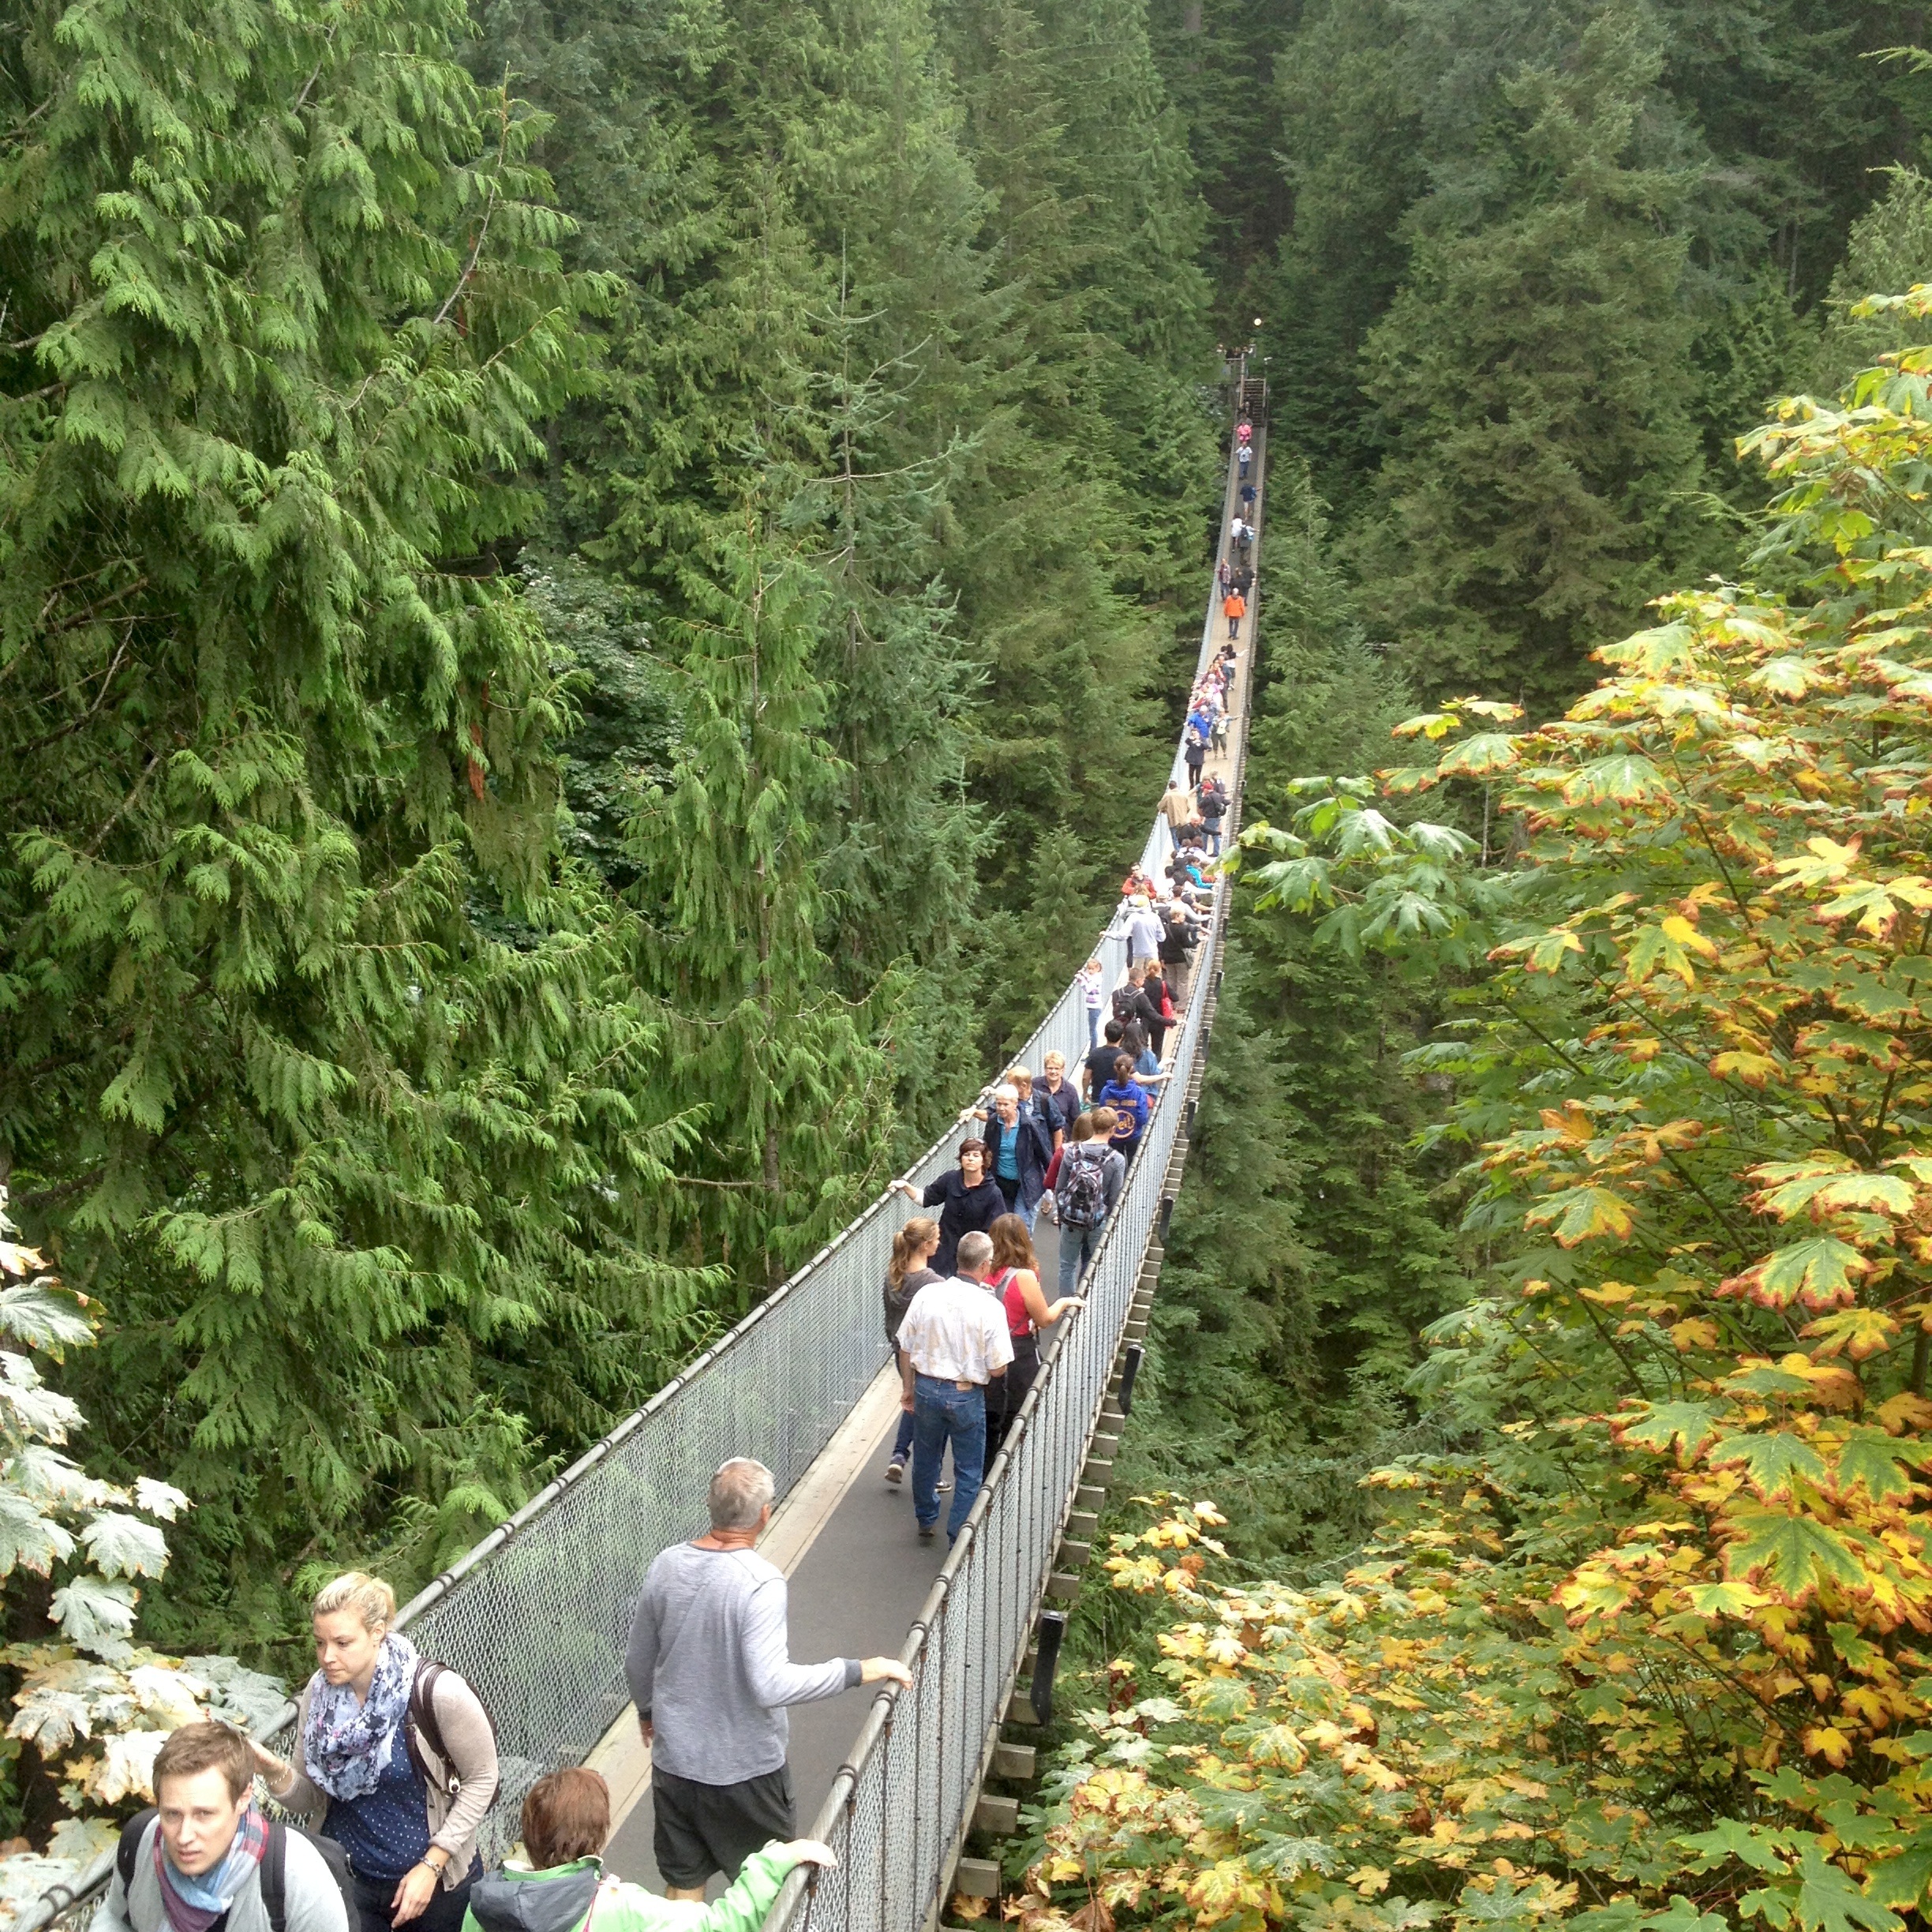
forest, walking, people, bridge, adventure, crowd, jumping, suspension bridge, park, vancouver, tourism, outdoors, tourists, canada, rainforest, rope bridge, british columbia, rolling stock, canopy walkway